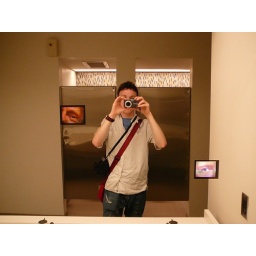
LCDs in the bathroom mirror